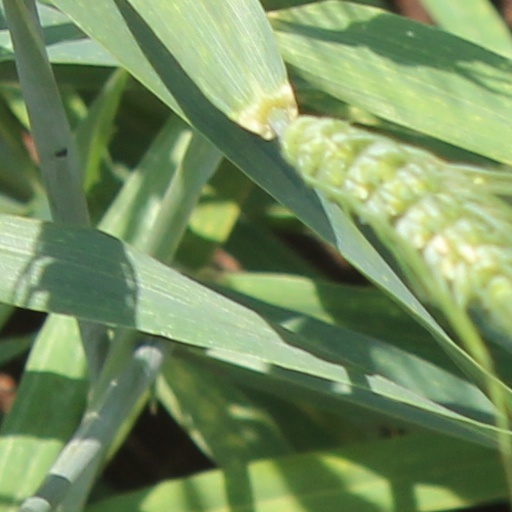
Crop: wheat